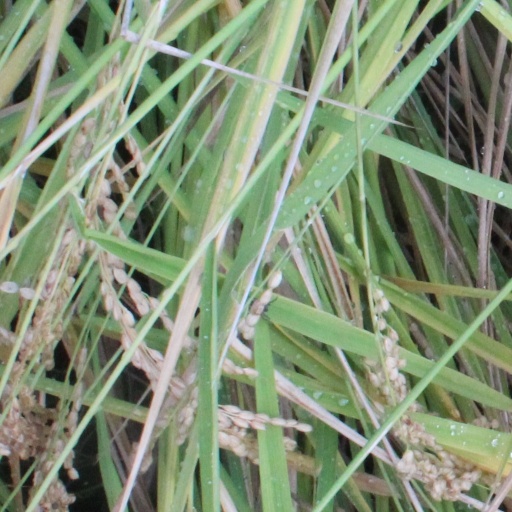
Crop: rice